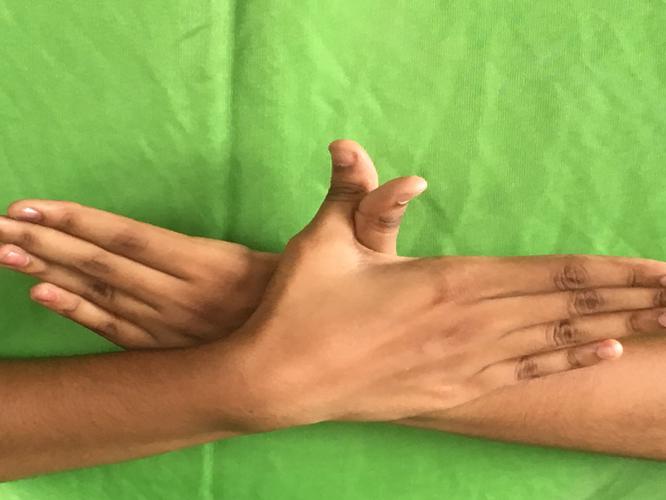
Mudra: Garuda
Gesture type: double_hand